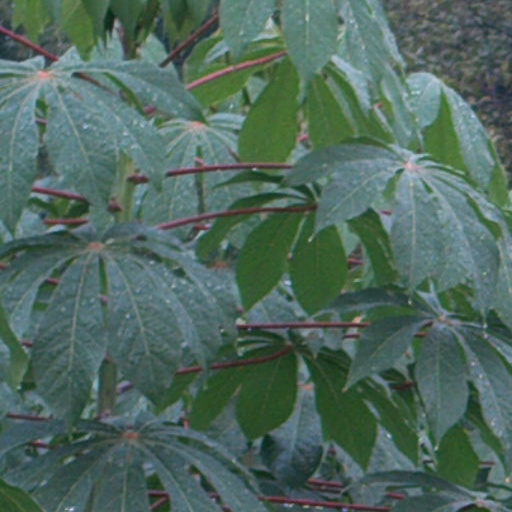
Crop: cassava